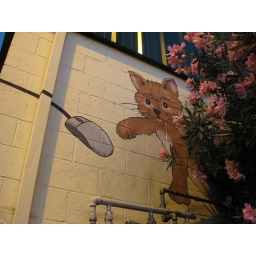
on wall of computer store/internet cafe, in Ukiah